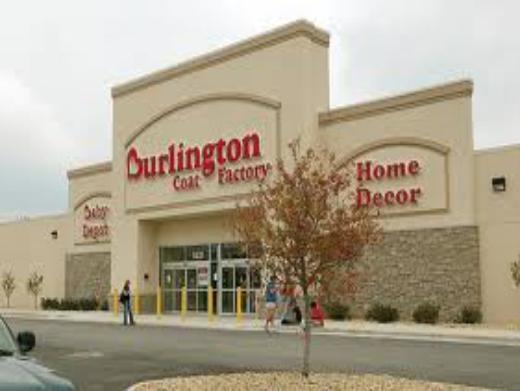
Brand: Burlington Coat Factory
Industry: Clothes